Bobby Wilks

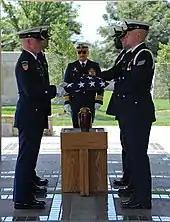
Funeral of Bobby Wilks at Arlington National Cemetery (September 29, 2009)

Captain Wilks died on July 13, 2009, at Emeritus at Lake Ridge, in Woodbridge, Virginia. He was inurned at Arlington National Cemetery on September 29, 2009.